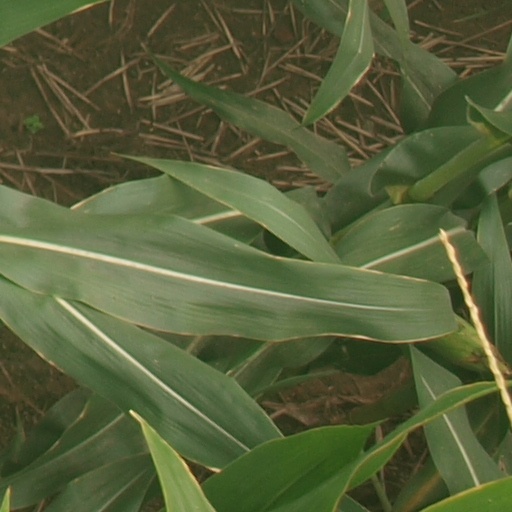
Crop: maize; corn